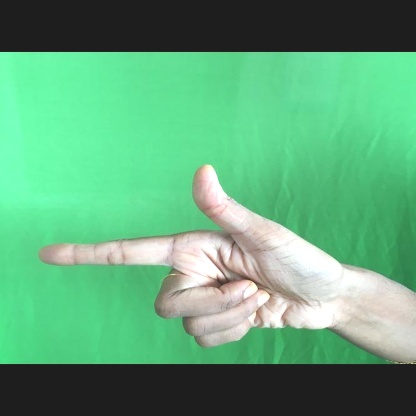
Mudra: Chandrakala